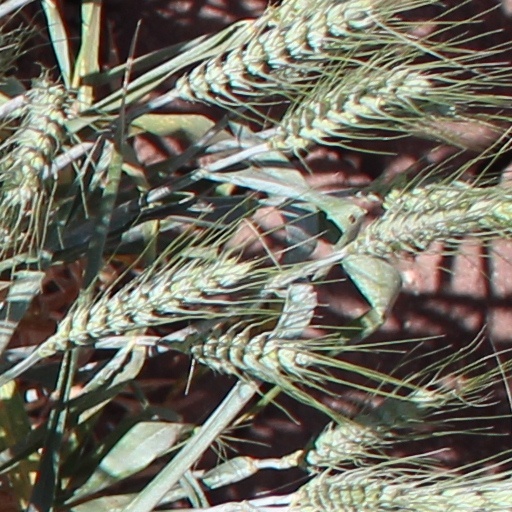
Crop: wheat